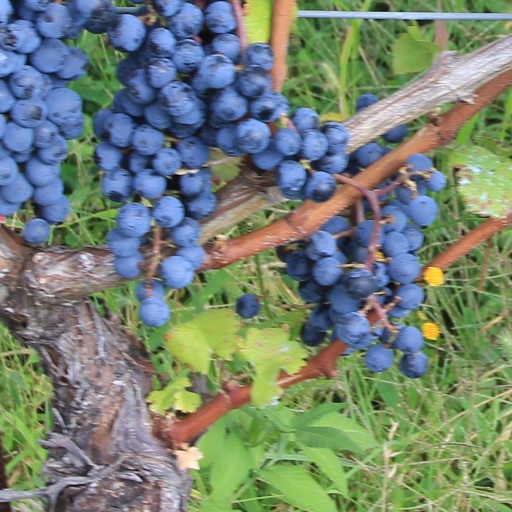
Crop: grape